Naphtali Daggett

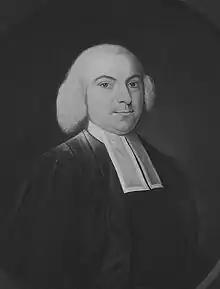
Rev. Naphtali Daggett

Naphtali Daggett (September 8, 1727 – November 25, 1780) was an American academic and educator. He graduated from Yale University in 1748. Three years later, he became pastor of the Presbyterian Church in Smithtown, Long Island. In 1755, the Yale Corporation persuaded him to return to New Haven to assist President Thomas Clapp in the pulpit, and to be considered for appointment as a college professor. On March 4, 1756, the Corporation inducted him as Yale's first professor—officially the Livingstonian Professor of Divinity.